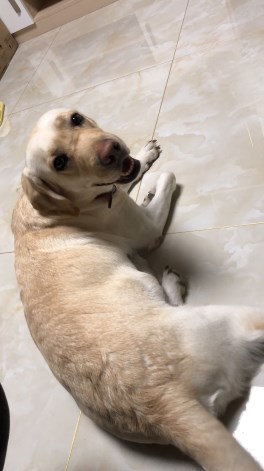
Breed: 3580-n000122-Labrador_retriever